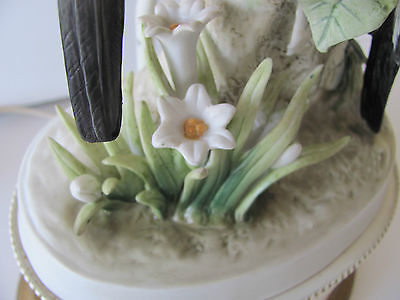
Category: lamp